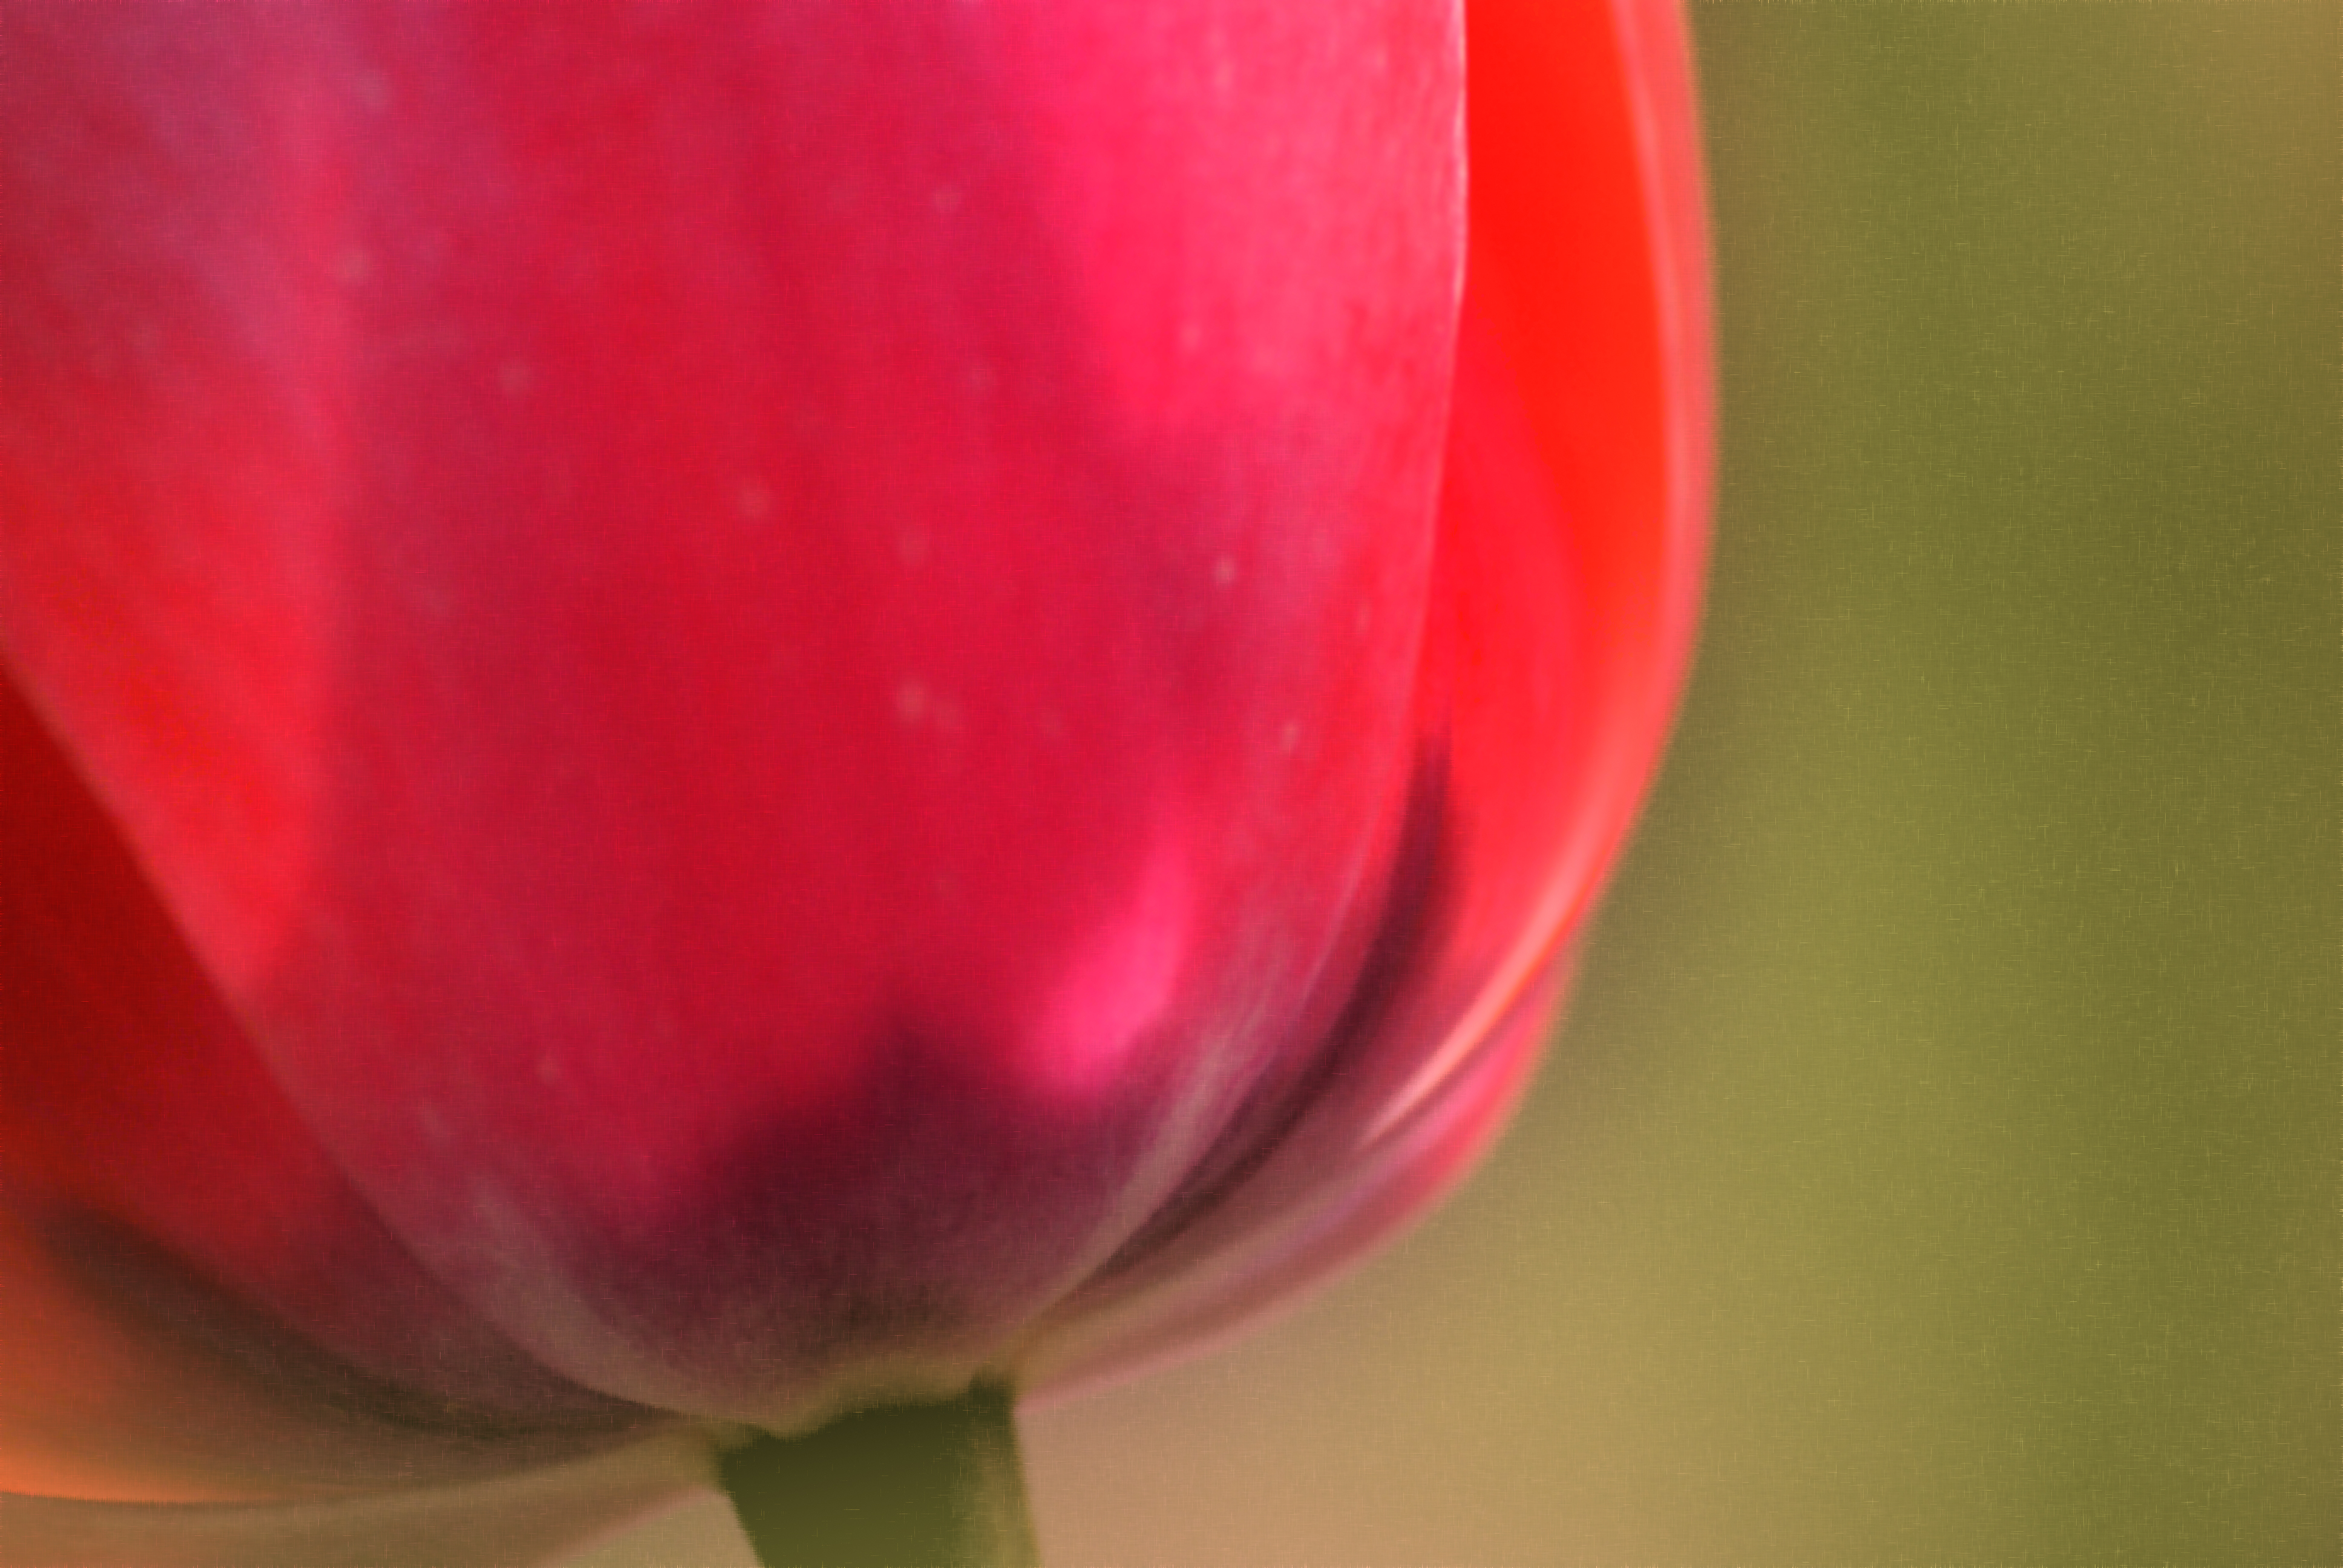
plant, flower, petal, tulip, spring, red, pink, flowers, close up, publicdomain, pretty, tulips, blooms, macro photography, flowering plant, lily family, plant stem, land plant